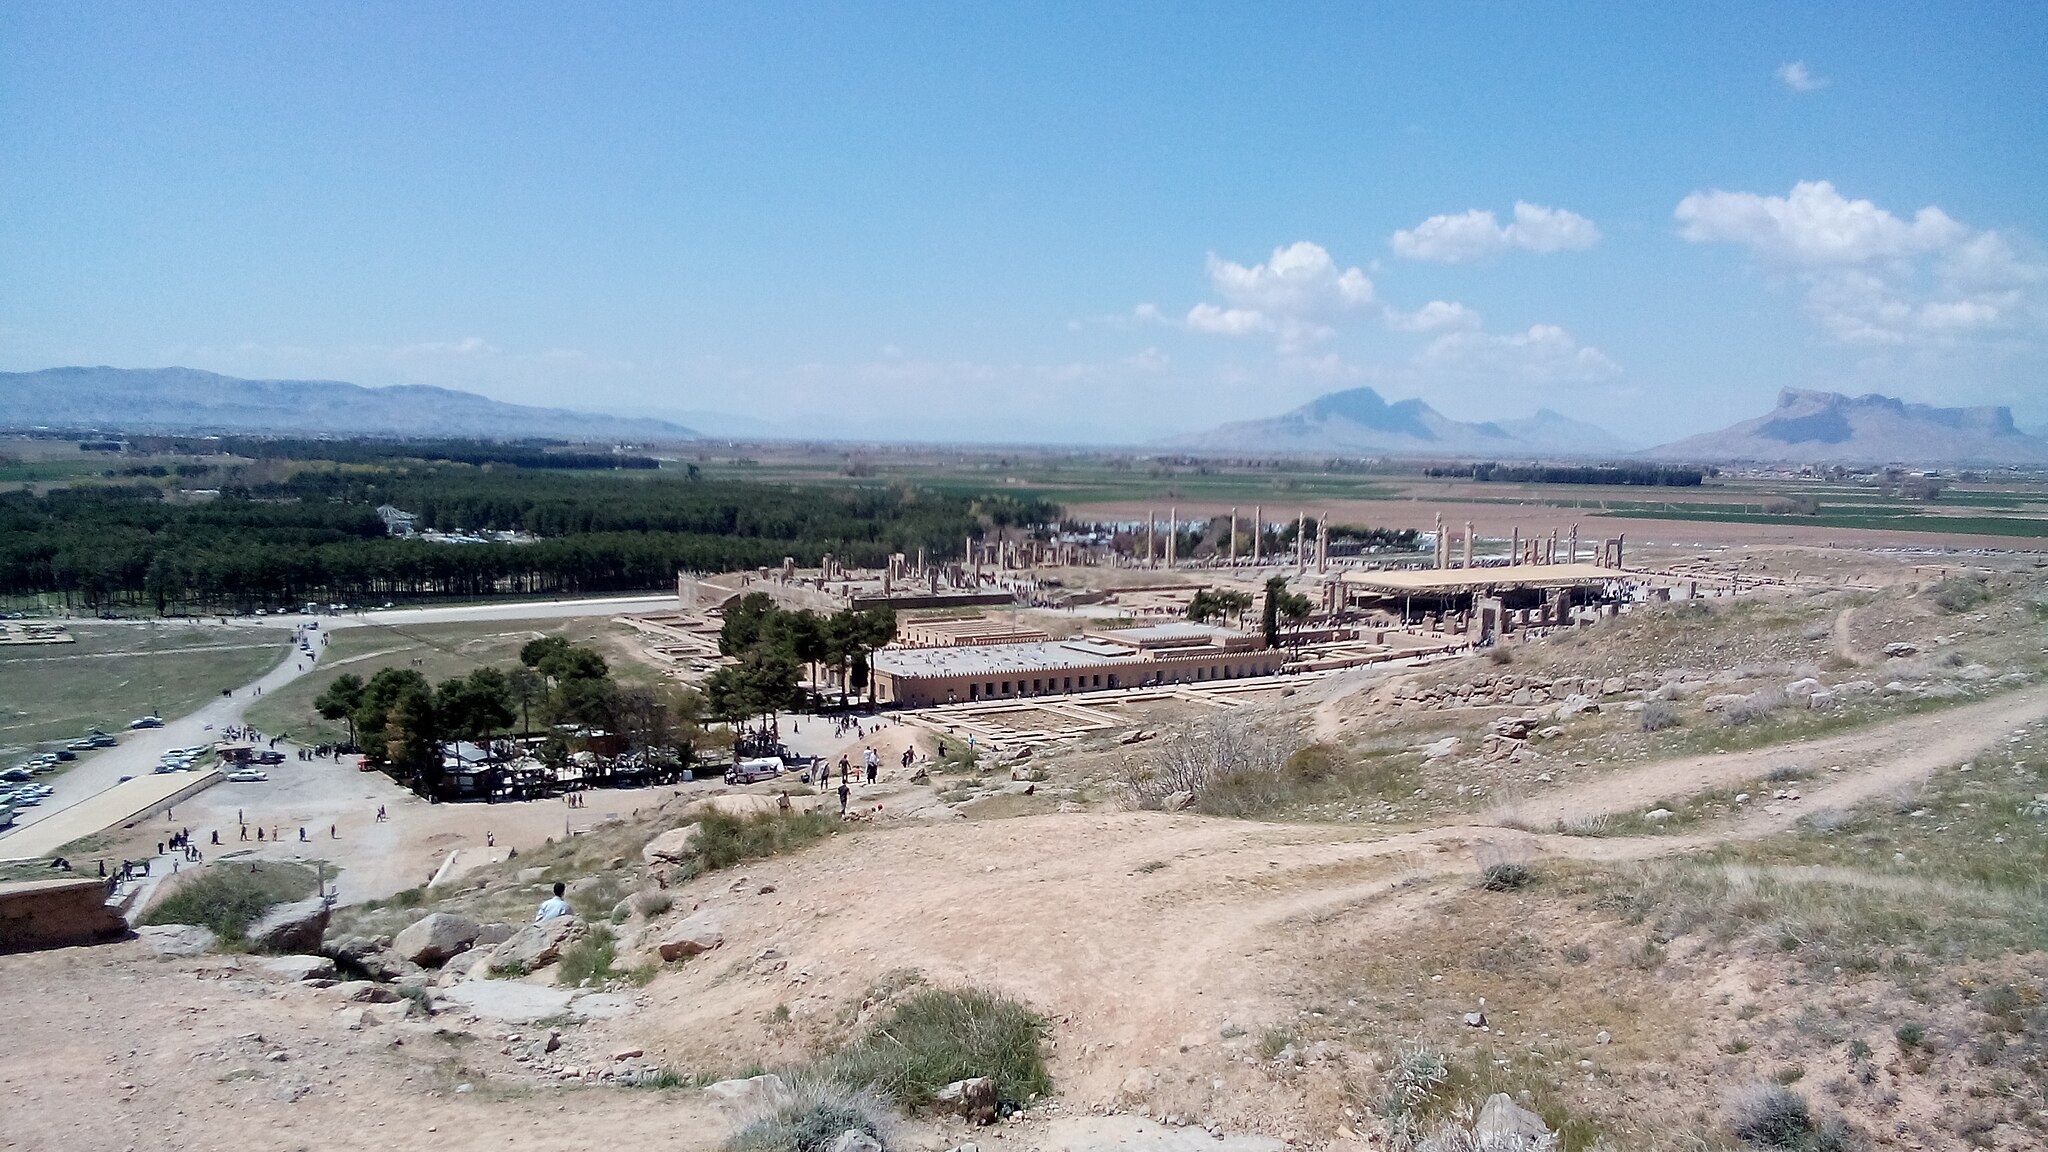
Title: TakhteJamshid khadije4
Date: 2014-03-27 13:05:23
Categories: Self-published work, Images from Wiki Loves Monuments 2015, Cultural heritage monuments in Iran with known IDs, Images from Wiki Loves Monuments 2015 in Iran, Uploaded via Campaign:wlm-ir, Images from Wiki Loves Monuments in Marvdasht, Iran photographs taken on 2014-03-27, Images from Wiki Loves Monuments missing SDC depicts, Images from Wiki Loves Monuments missing SDC location of creation, Cultural heritage monuments in Iran missing SDC location of creation, Cultural heritage monuments in Iran missing SDC depicts, General views of Persepolis